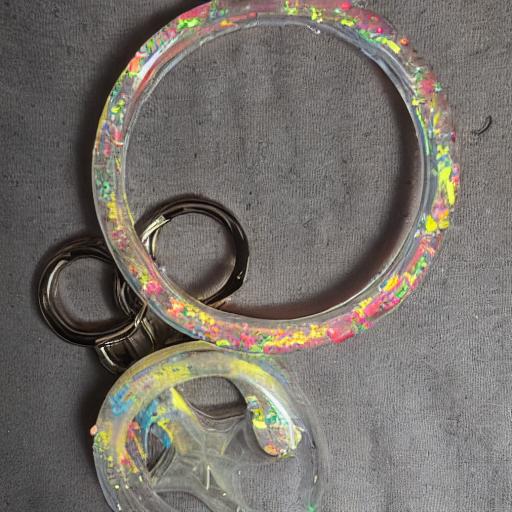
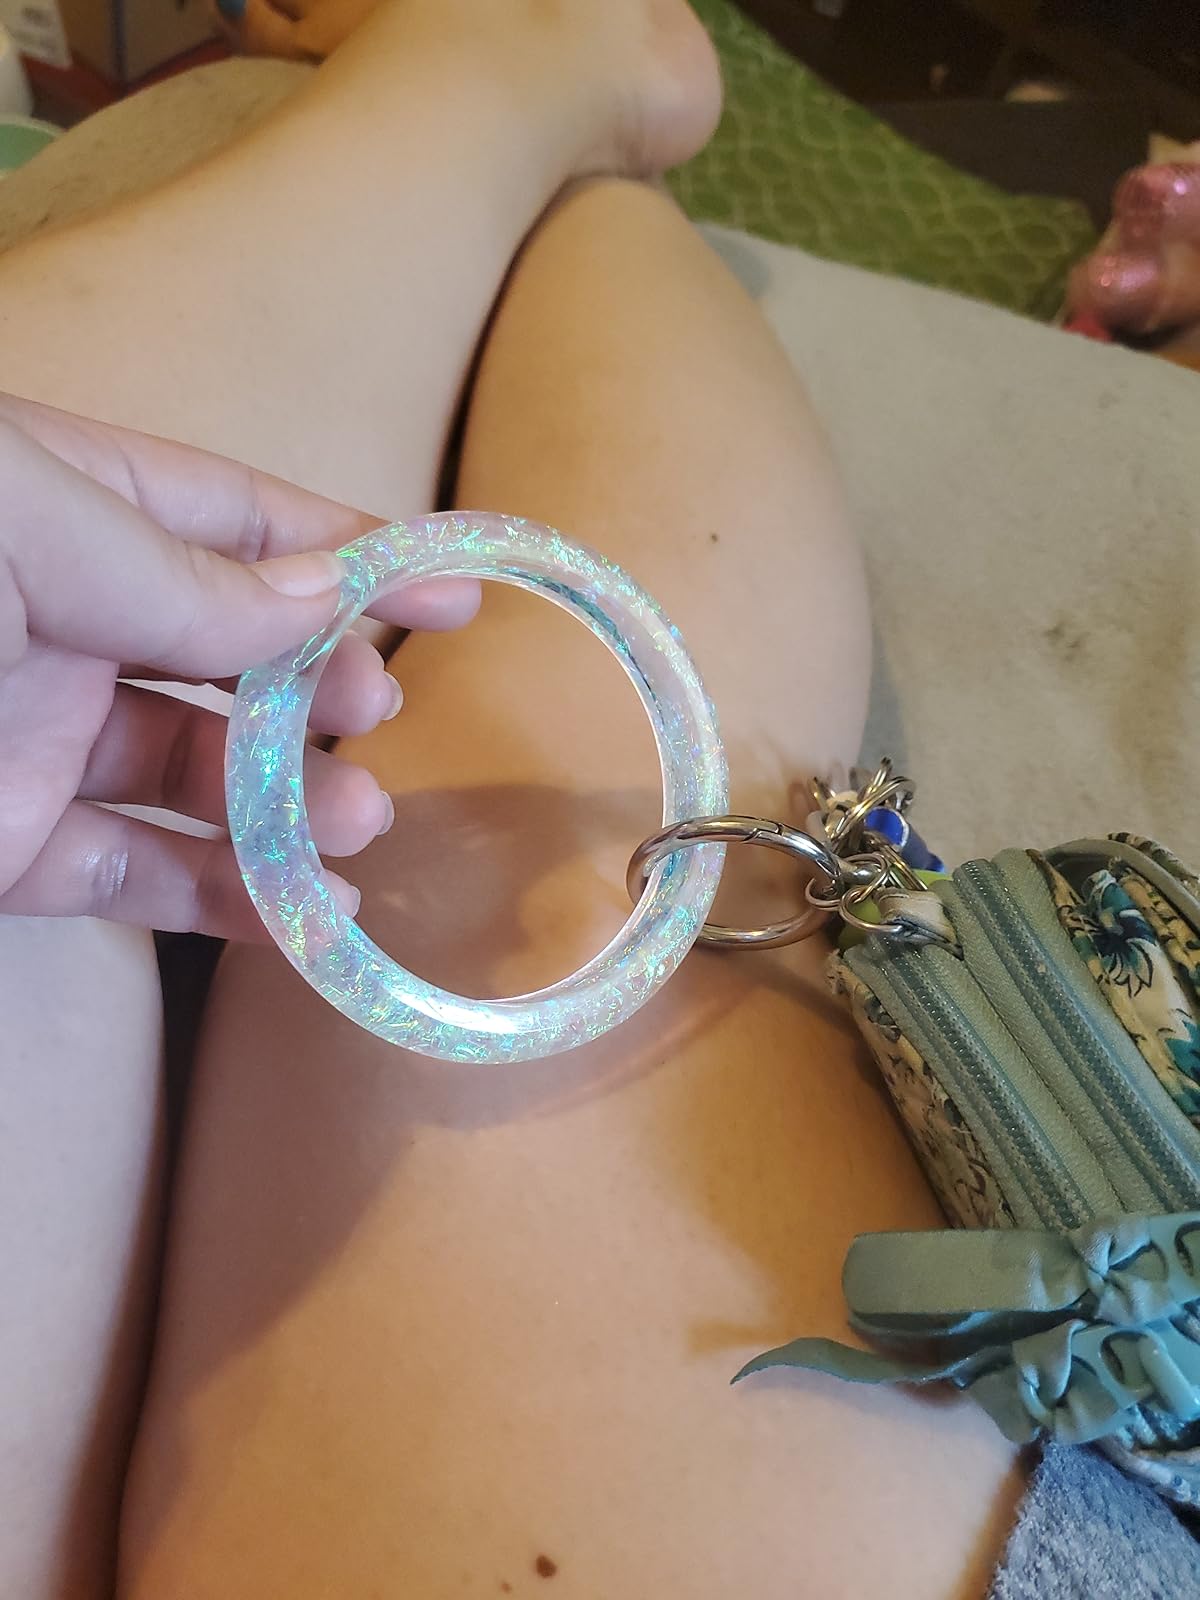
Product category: accessories_keychain
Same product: no